Prehistoric Ethiopia

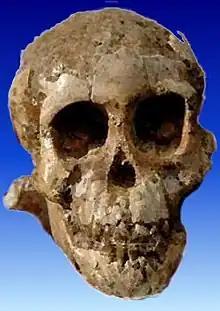
"Australopithecus afarensis" baby named "Selam", discovered in 2000 (3.3 myo)

In 2000, scientists led by paleoanthropologist Zeresenay Alemseged discovered a veiled 3.3-million-year-old "Australopithecus afarensis" baby nicknamed "Selam". Searches continued in 2001 when Yohannes Haile-Selassie discovered fossils of a 5.2-million-year-old "Ardipithecus ramidus" family, from Aramis. Recently, Yohannes has also found fossil specimens of human ancestors in the Afar Region.